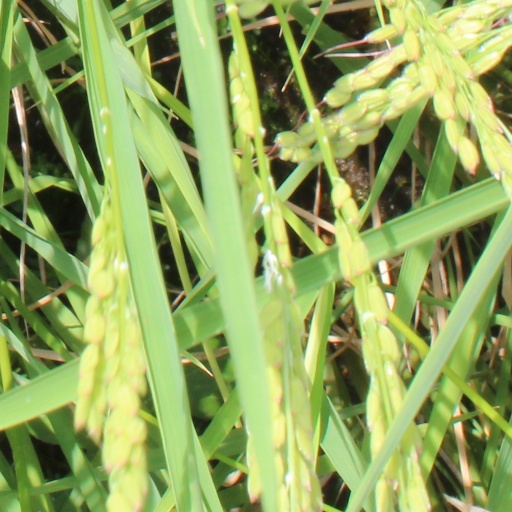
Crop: rice